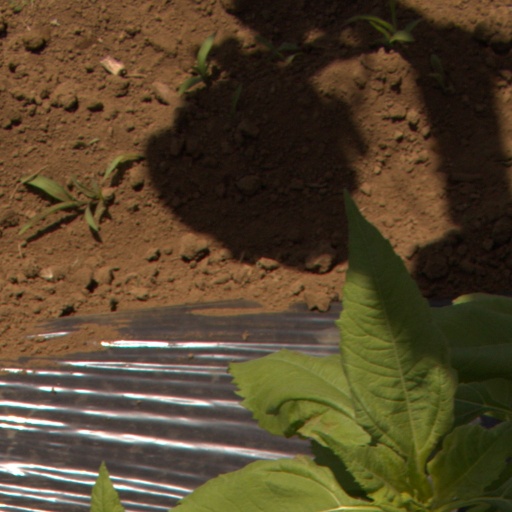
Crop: Jerusalem artichoke